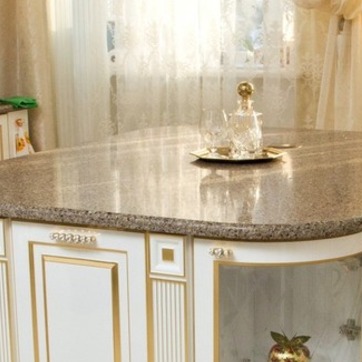
Material: polishedstone